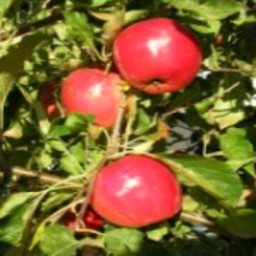
Label: Apple